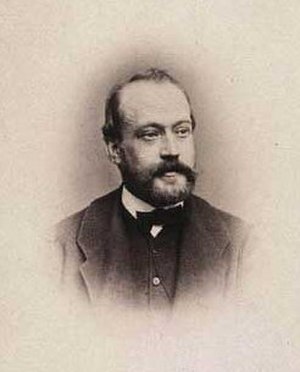
Didrik Frisch
Johan Didrik Frisch var en dansk landskabs- og dyremaler.